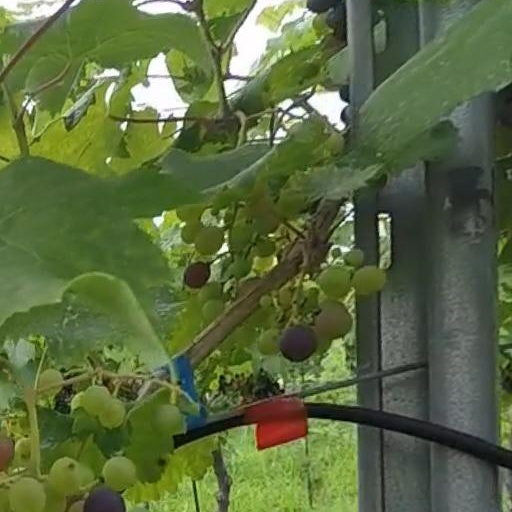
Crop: grape